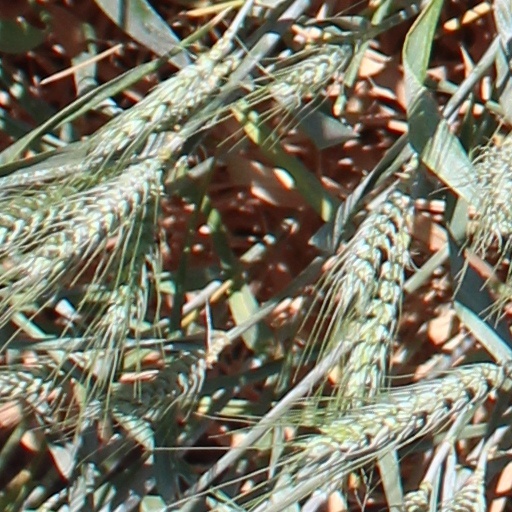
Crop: wheat